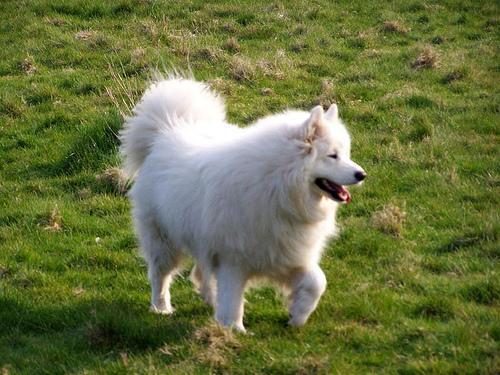
Samoyed